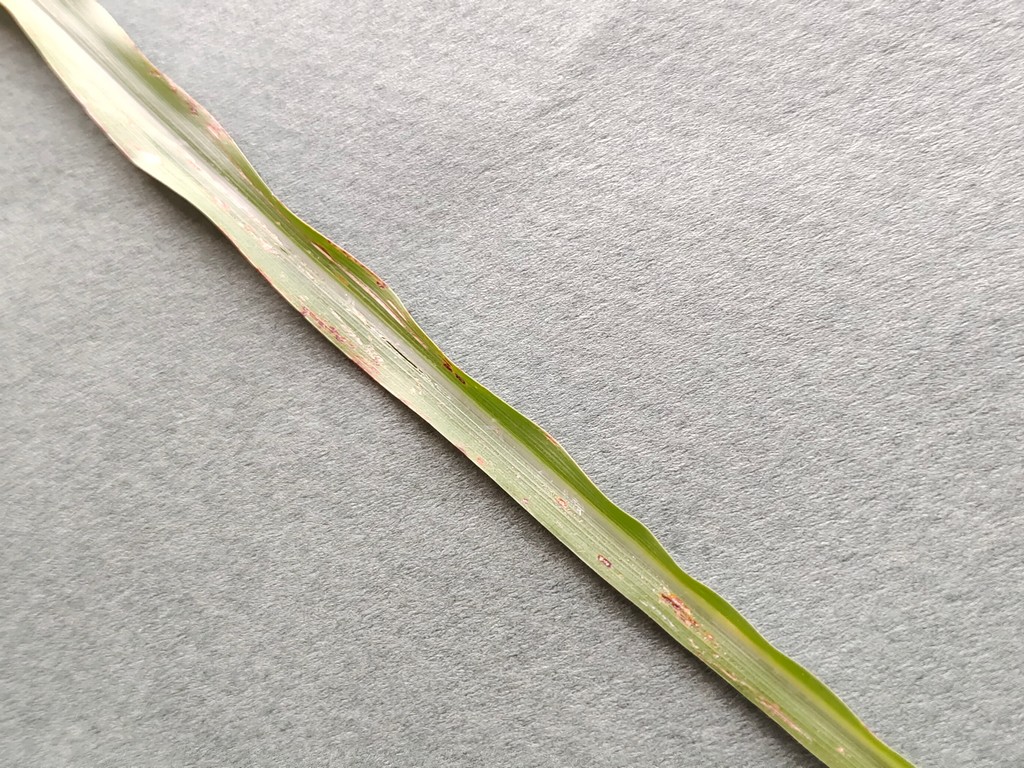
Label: Unhealthy